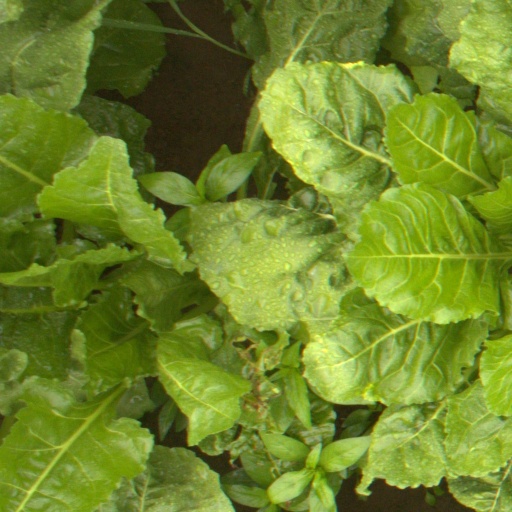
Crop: sugar beet